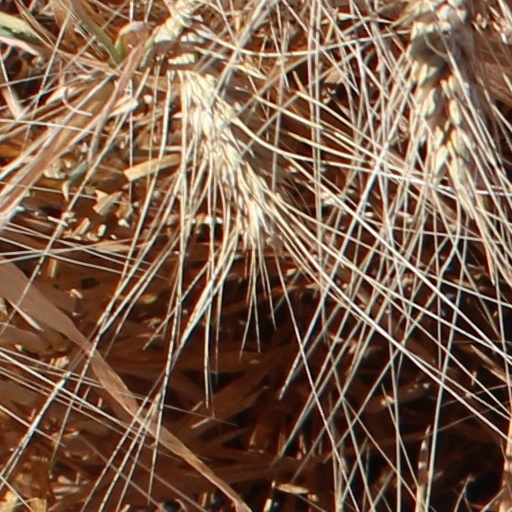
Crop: wheat